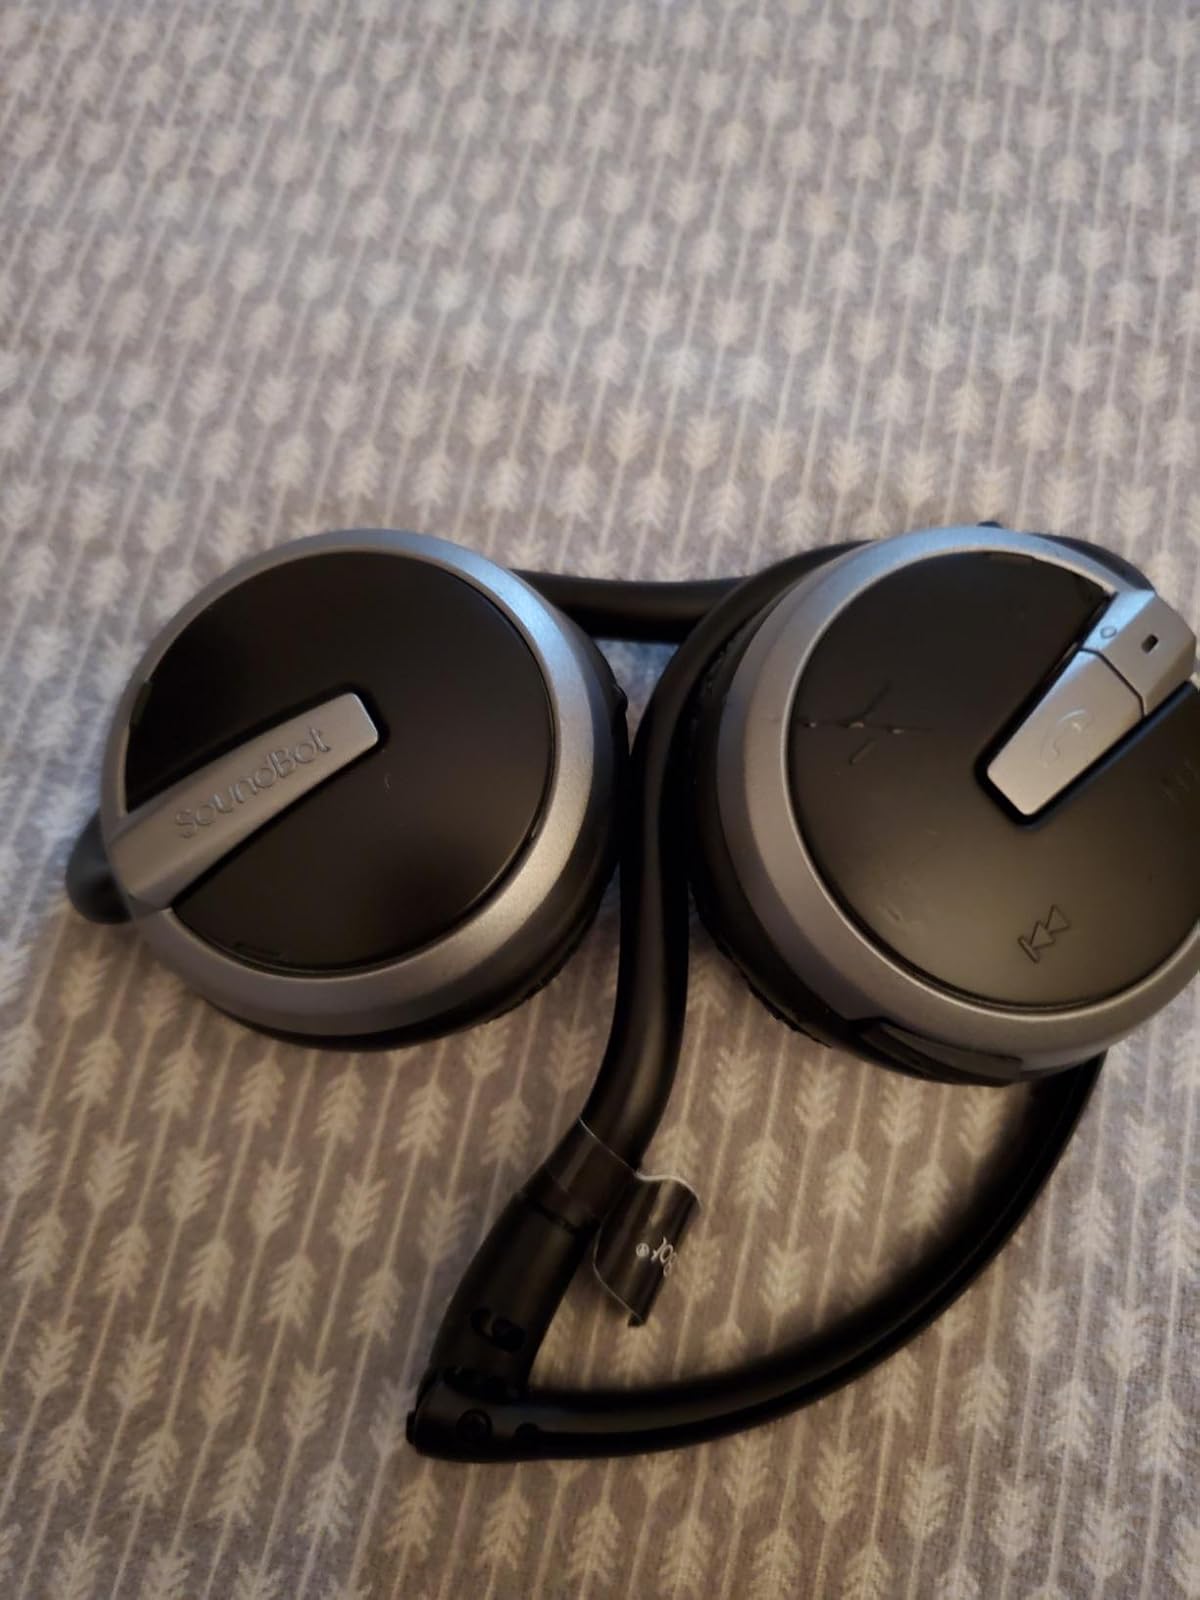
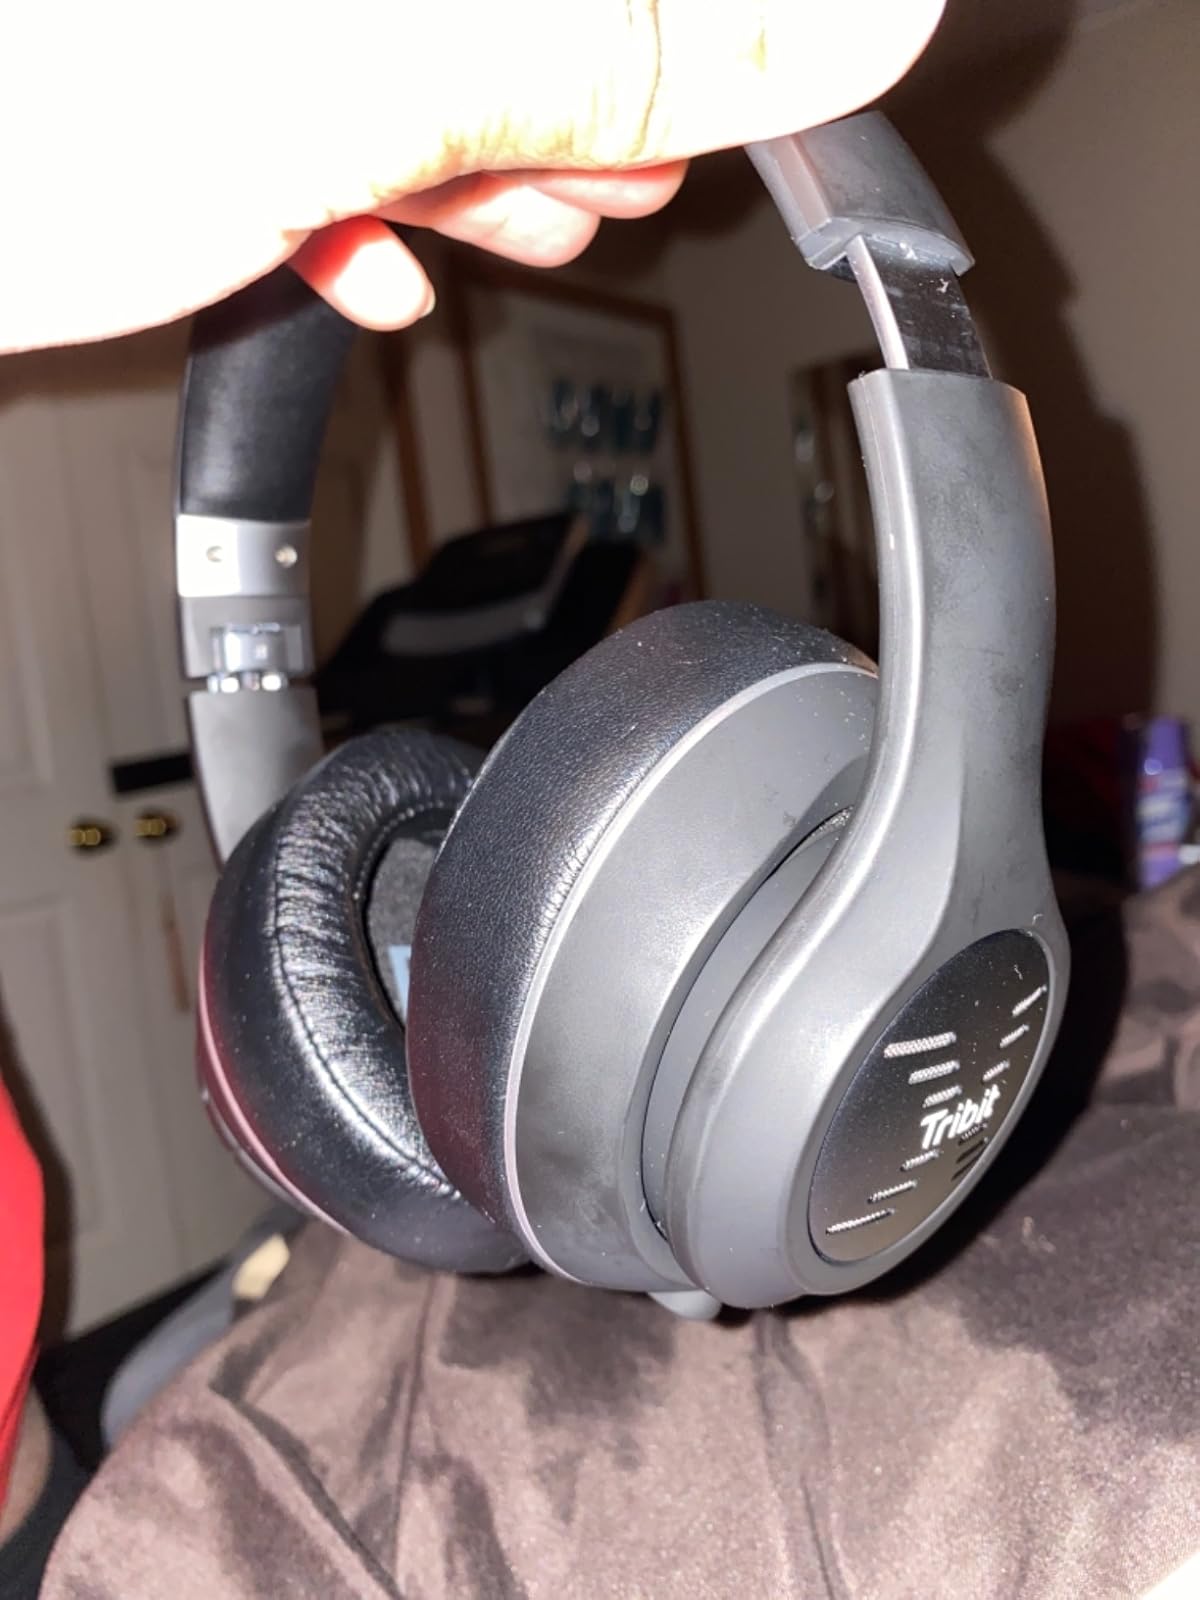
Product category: headphones
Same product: no